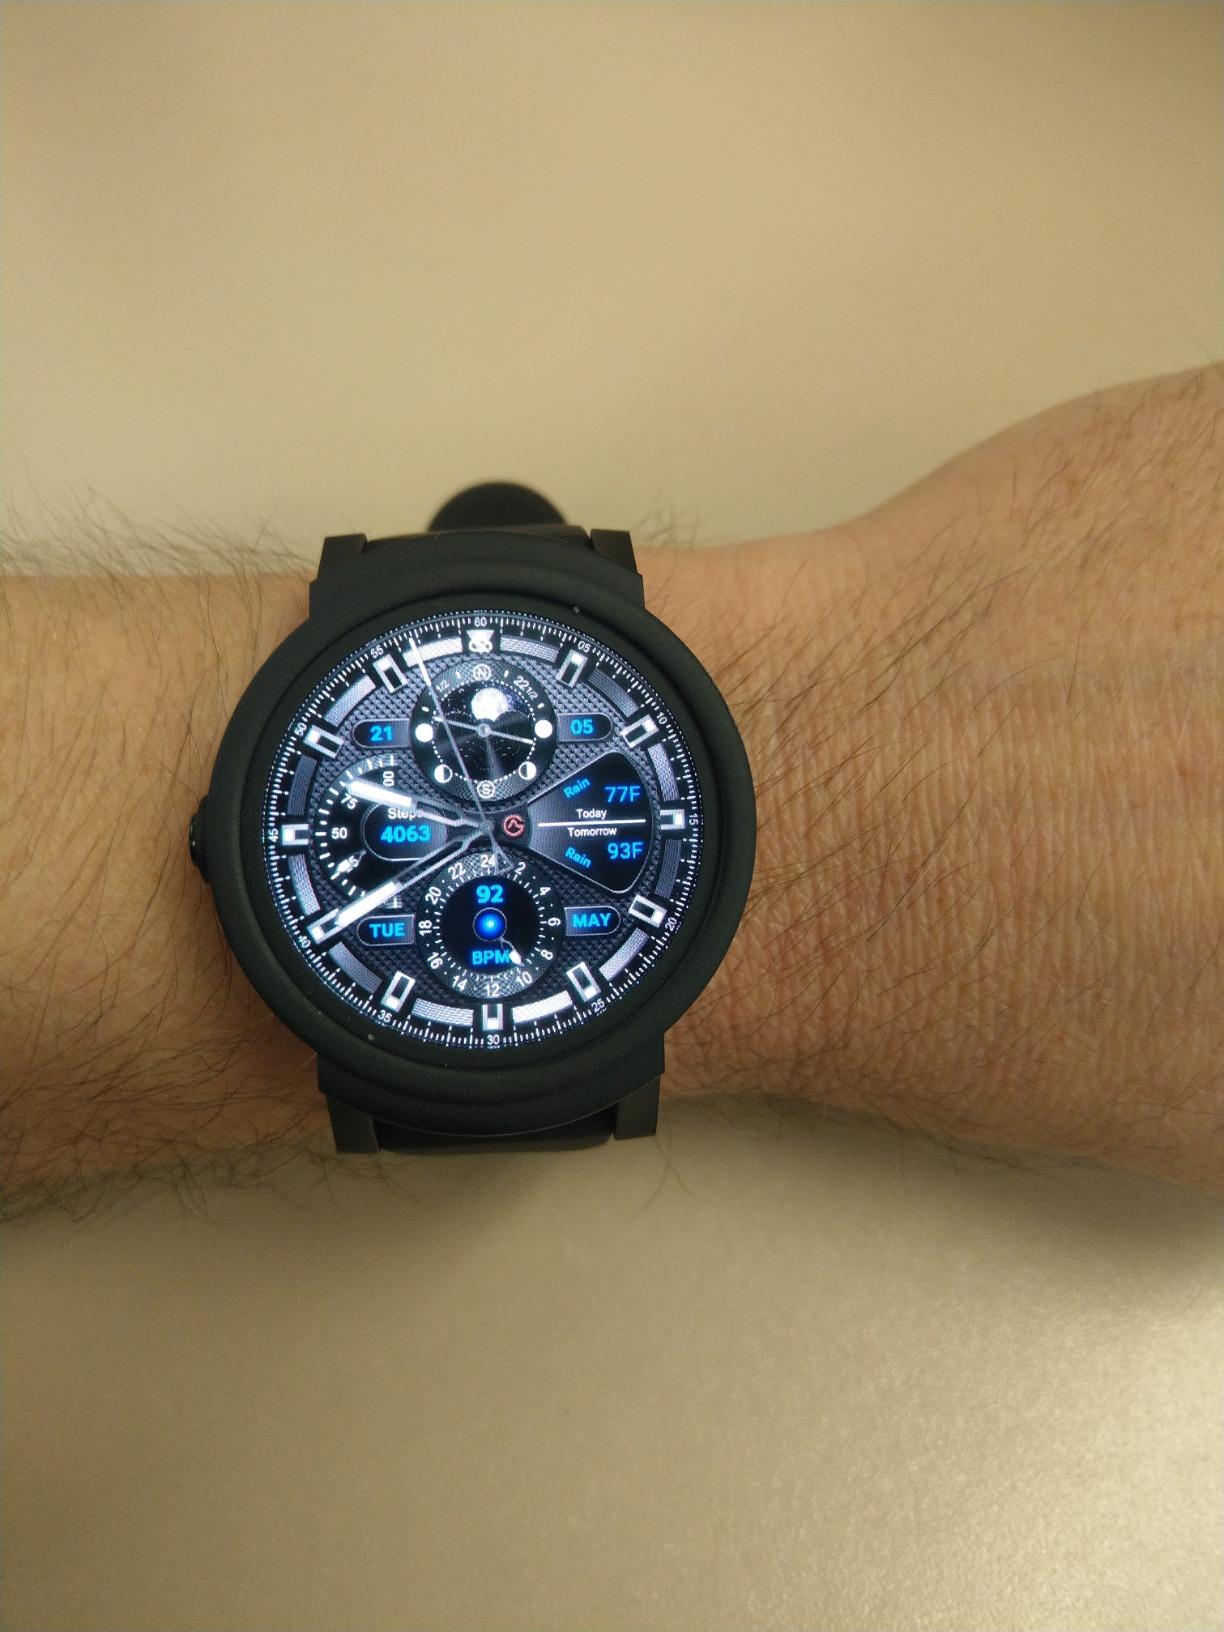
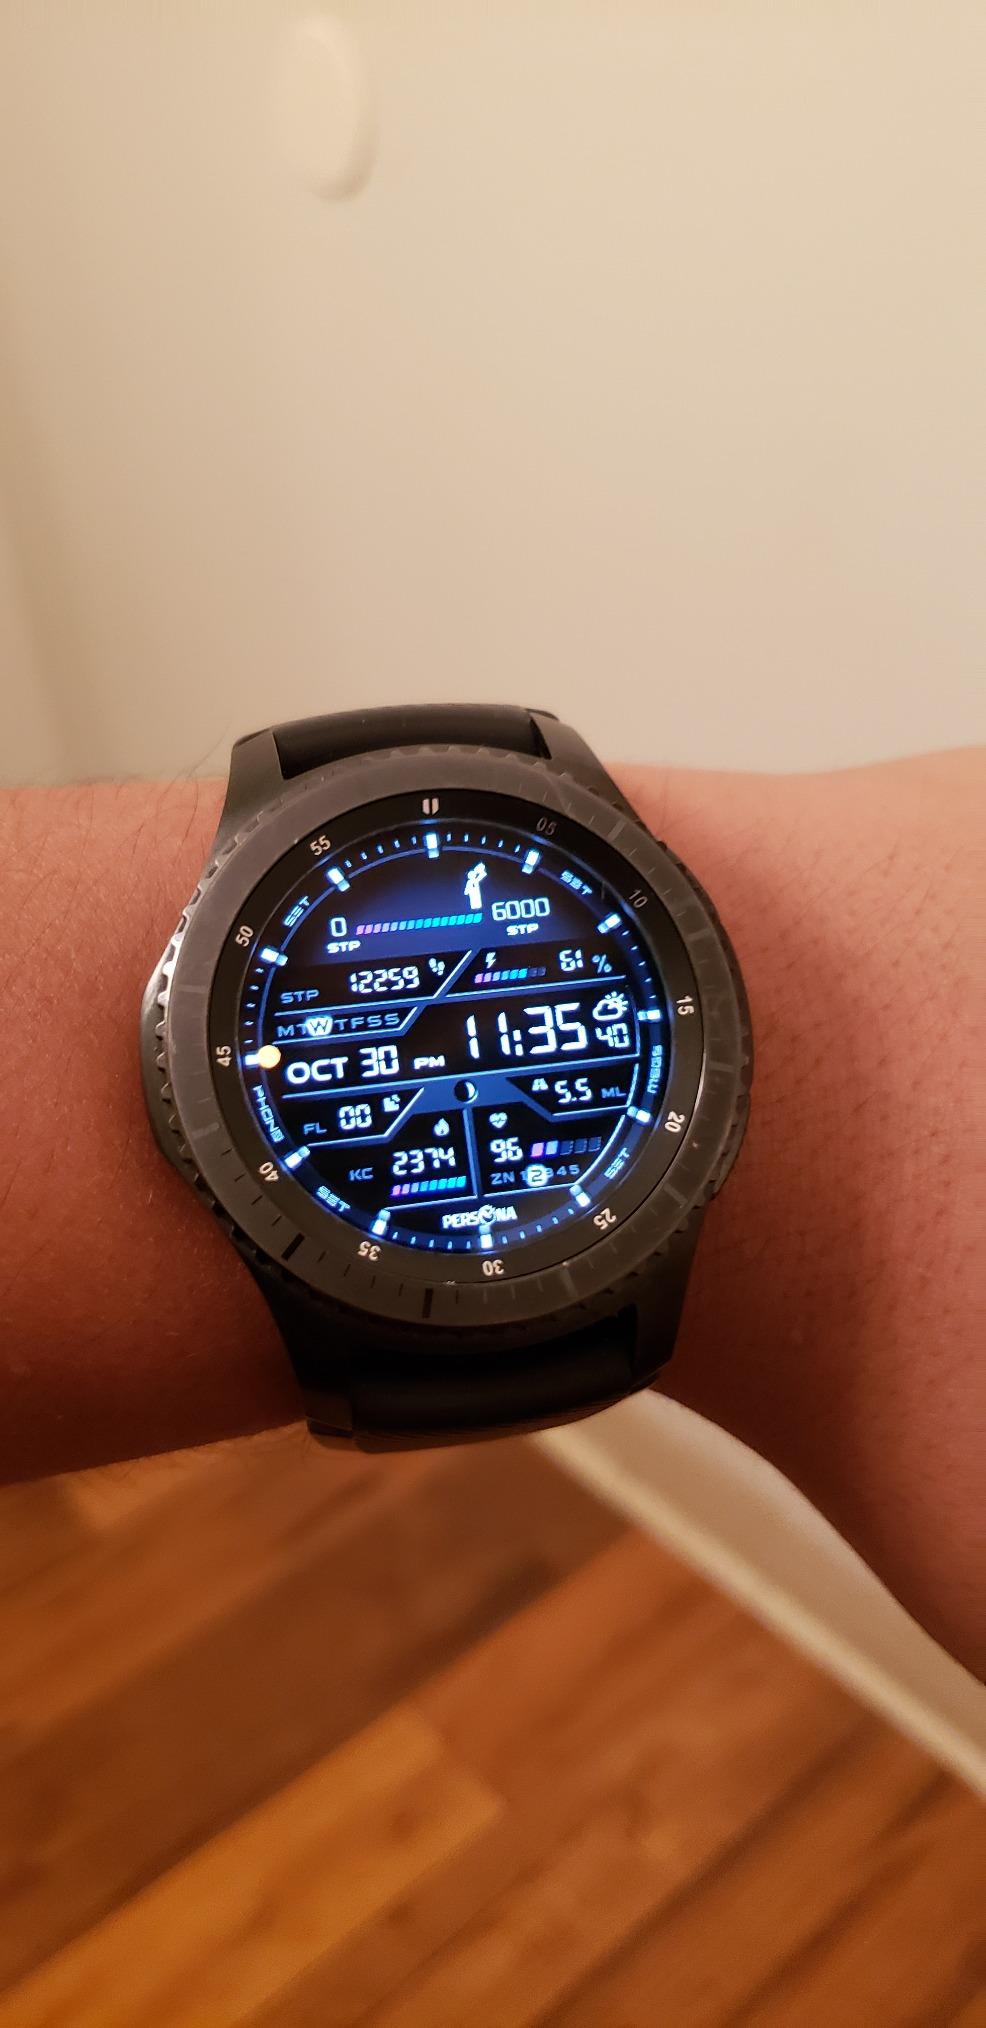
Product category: smartwatch
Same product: no